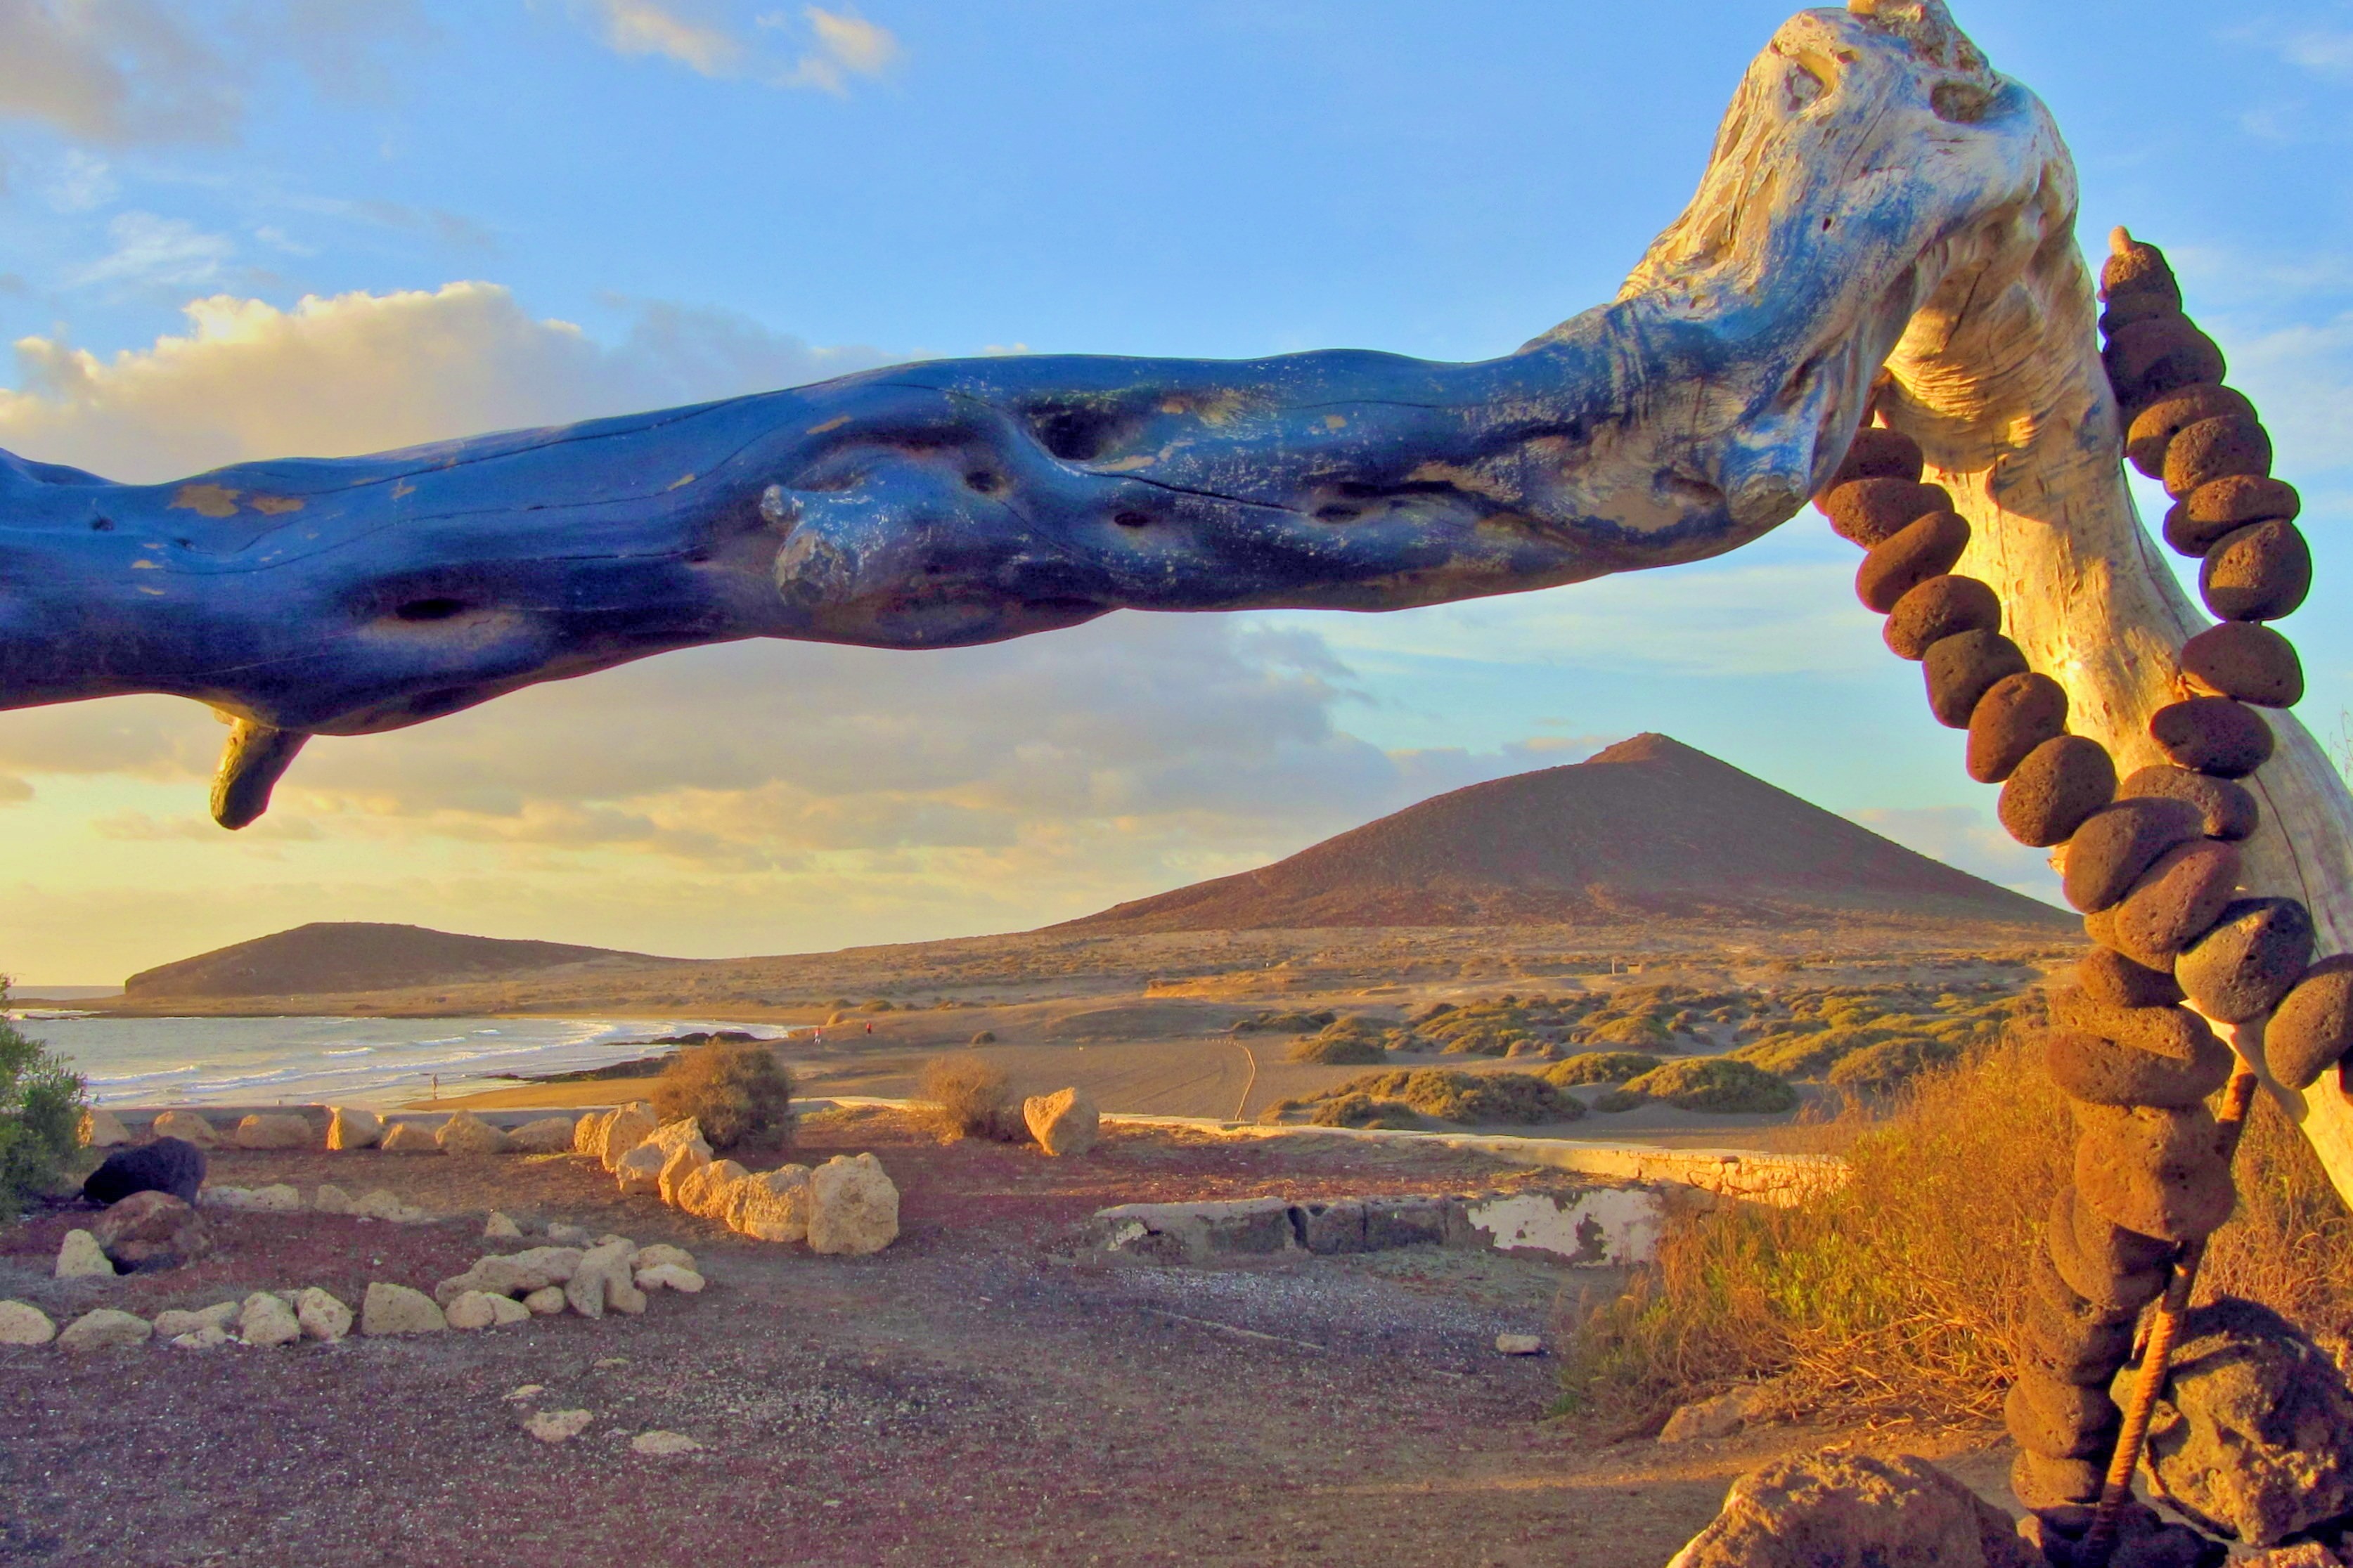
landscape, wilderness, desert, savanna, plain, plateau, tenerife, sea view, ecosystem, el medano, natural environment